Coffee culture

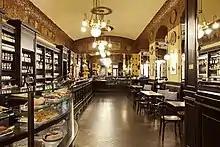
"Caffè San Marco" in Trieste, known for its artists, writers and intellectuals (2014)

Coffeehouse culture had a strong cultural penetration in much of the former Ottoman Empire, where Turkish coffee remains the dominant style of preparation. The coffee enjoyed in the Ottoman Middle East was produced in Yemen/Ethiopia, despite multiple attempts to ban the substance for its stimulating qualities. By 1600, coffee and coffeehouses were a prominent feature of Ottoman life. There are various scholarly perspectives on the functions of the Ottoman coffeehouse. Many of these argue that Ottoman coffeehouses were centres of important social ritual, making them as, or more important than, the coffee itself. "At the start of the modern age, the coffeehouses were places for renegotiating the social hierarchy and for challenging the social order". Throughout the existence of the coffeehouse, banning of women from the houses was quite prevalent. They were banned from visiting them in England however; they often frequented them in parts of Germany. The ban may have been due to the 1674 "Women's Petition Against Coffee" which stated: